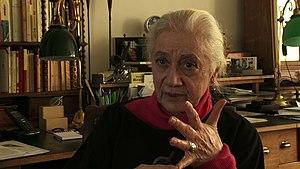
Isabelle Sadoyan témoigne dans le film de Daniel Cling
Isabelle Sadoyan est une actrice française, d'origine arménienne, née le 12 mai 1928 à Lyon et morte le 10 juillet 2017 à Saint-Didier-au-Mont-d'Or.